Oakland City Hall

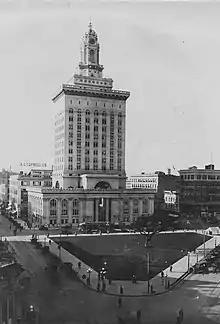
Oakland City Hall in 1917

The building was designed by New York–based architecture firm Palmer & Hornbostel in 1910, after winning a nationwide design competition. The building, constructed in the Beaux-Arts style, resembles a "rectangular wedding cake". It consists of three tiers. The bottom tier serves the foundation. It is three stories high and houses the mayor's office, the city council chamber, hearing rooms, and a police station with a firing range below in the basement. The thinner second tier follows; it is a ten-story office tower. The top floor of this section (the 12th floor) houses a 36-cell jail with an outdoor yard that has gone unused since the 1960s. Above the second tier is the two-story podium with a clock tower on top. The exterior is built of white granite and terra cotta, while the inside is built of white and black marble. The building was nicknamed "Mayor Mott's wedding cake" after former Oakland Mayor Frank Kanning Mott, a key player in passing the bond to pay for the new City Hall, who was married the same year construction began.